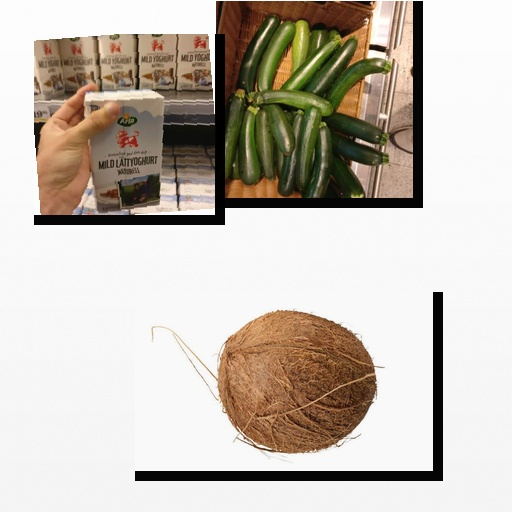
Food items: natural_low_fat_yogurt, zucchini, coconut